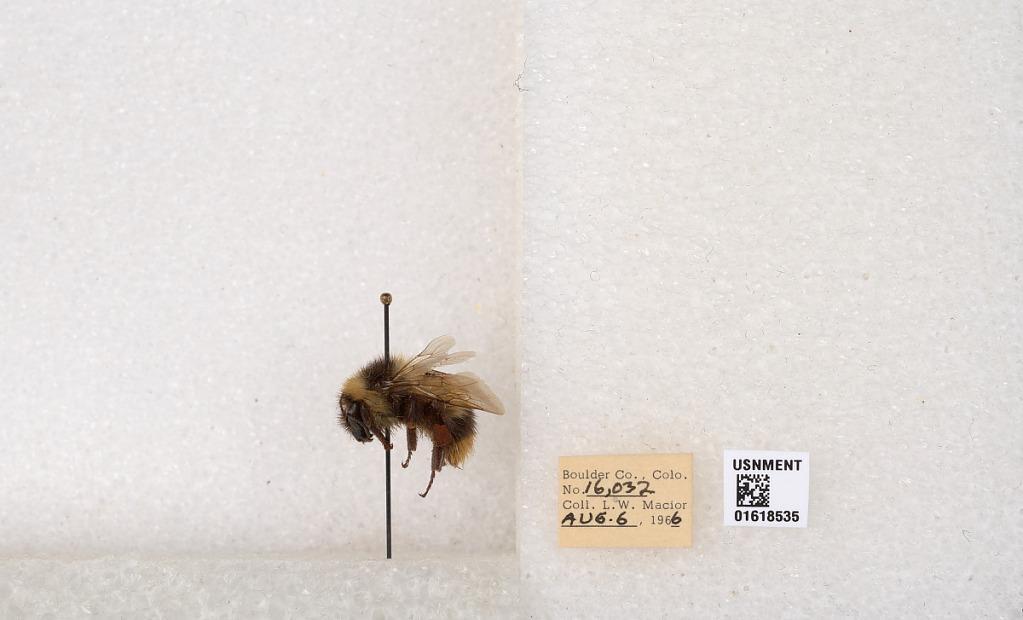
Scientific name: Bombus kirbyellus
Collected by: L. Macior
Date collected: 1966-8-6
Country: United States
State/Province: Colorado
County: Boulder
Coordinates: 40.0925, -105.358